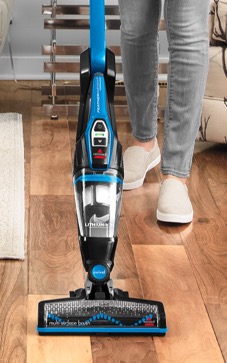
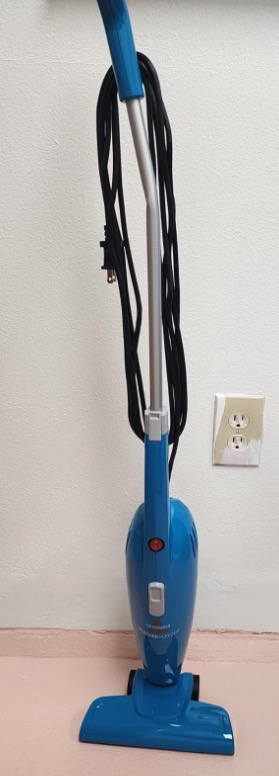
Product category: items_vacuum
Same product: no